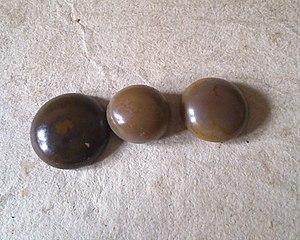
La crapaudine ou buffonite est une pierre précieuse formée par la fossilisation d'une dent de poisson. Parfois, la crapaudine correspond à des haches polies.